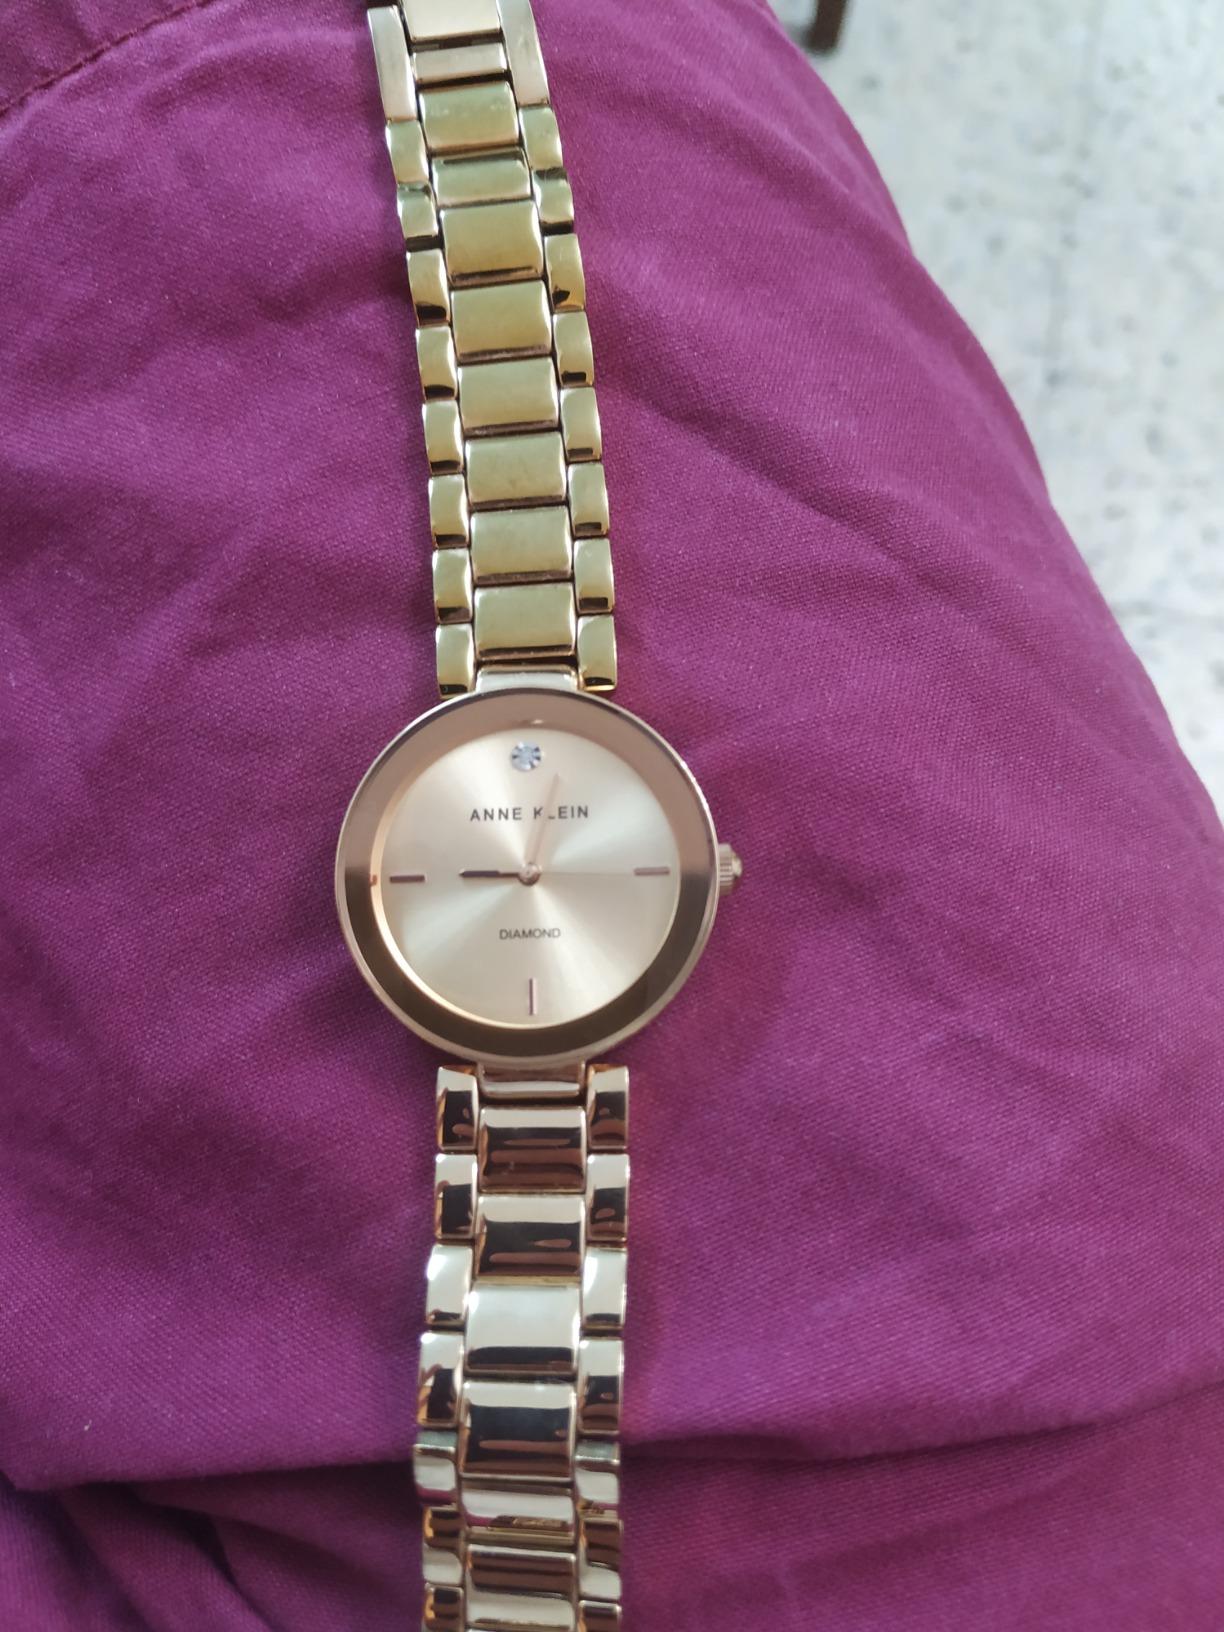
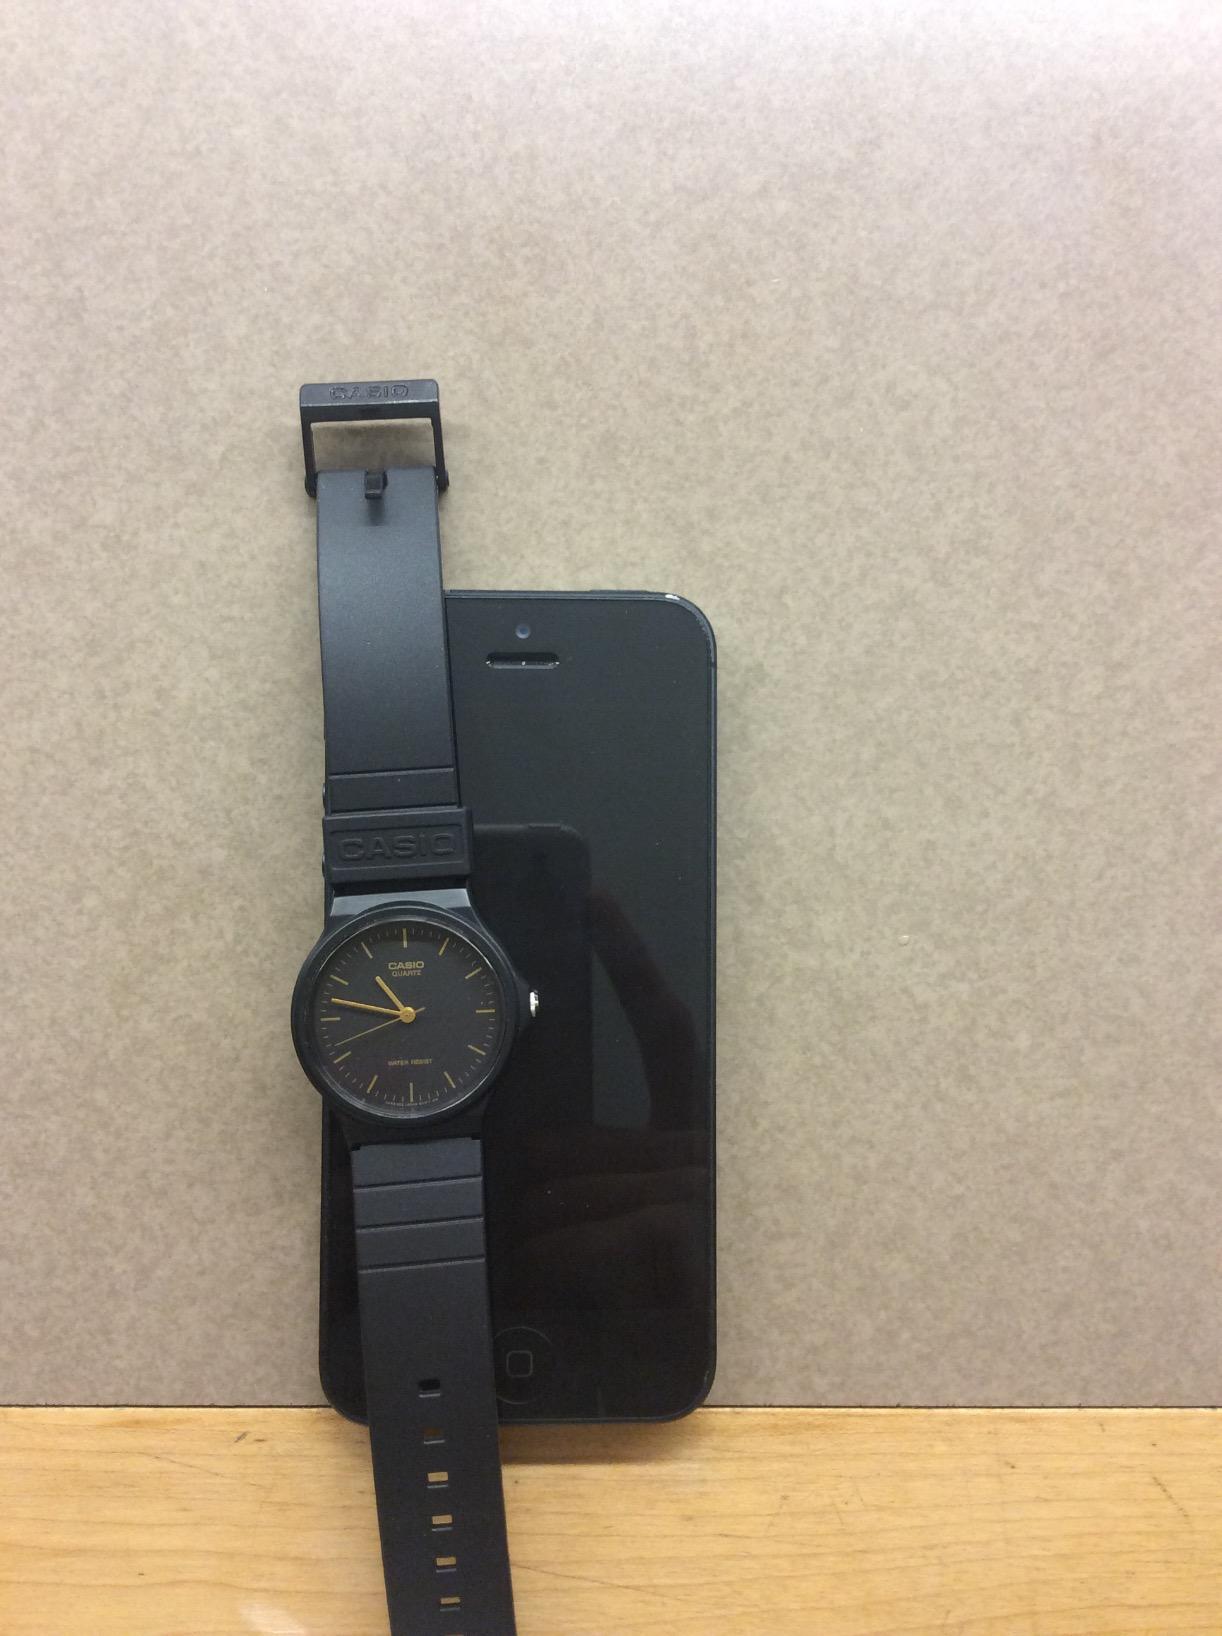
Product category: accessories_watch
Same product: no